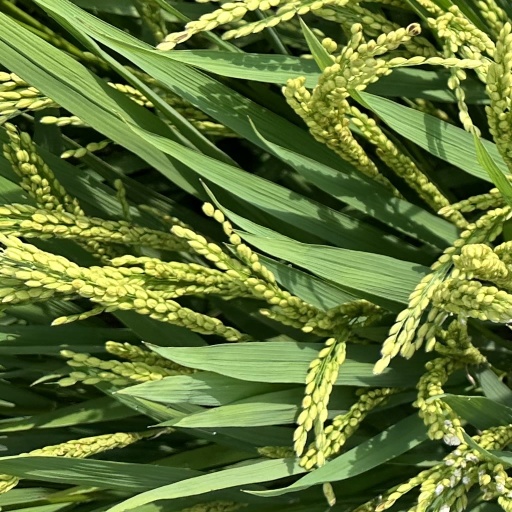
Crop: rice